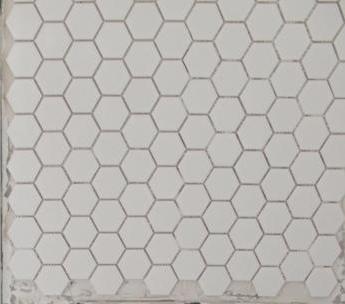
Texture: honeycombed